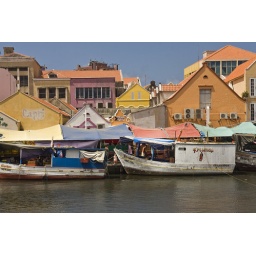
Market boats on the quay in Willemstad, Curacao. Fresh fish and vegetables. Statendam Day 15